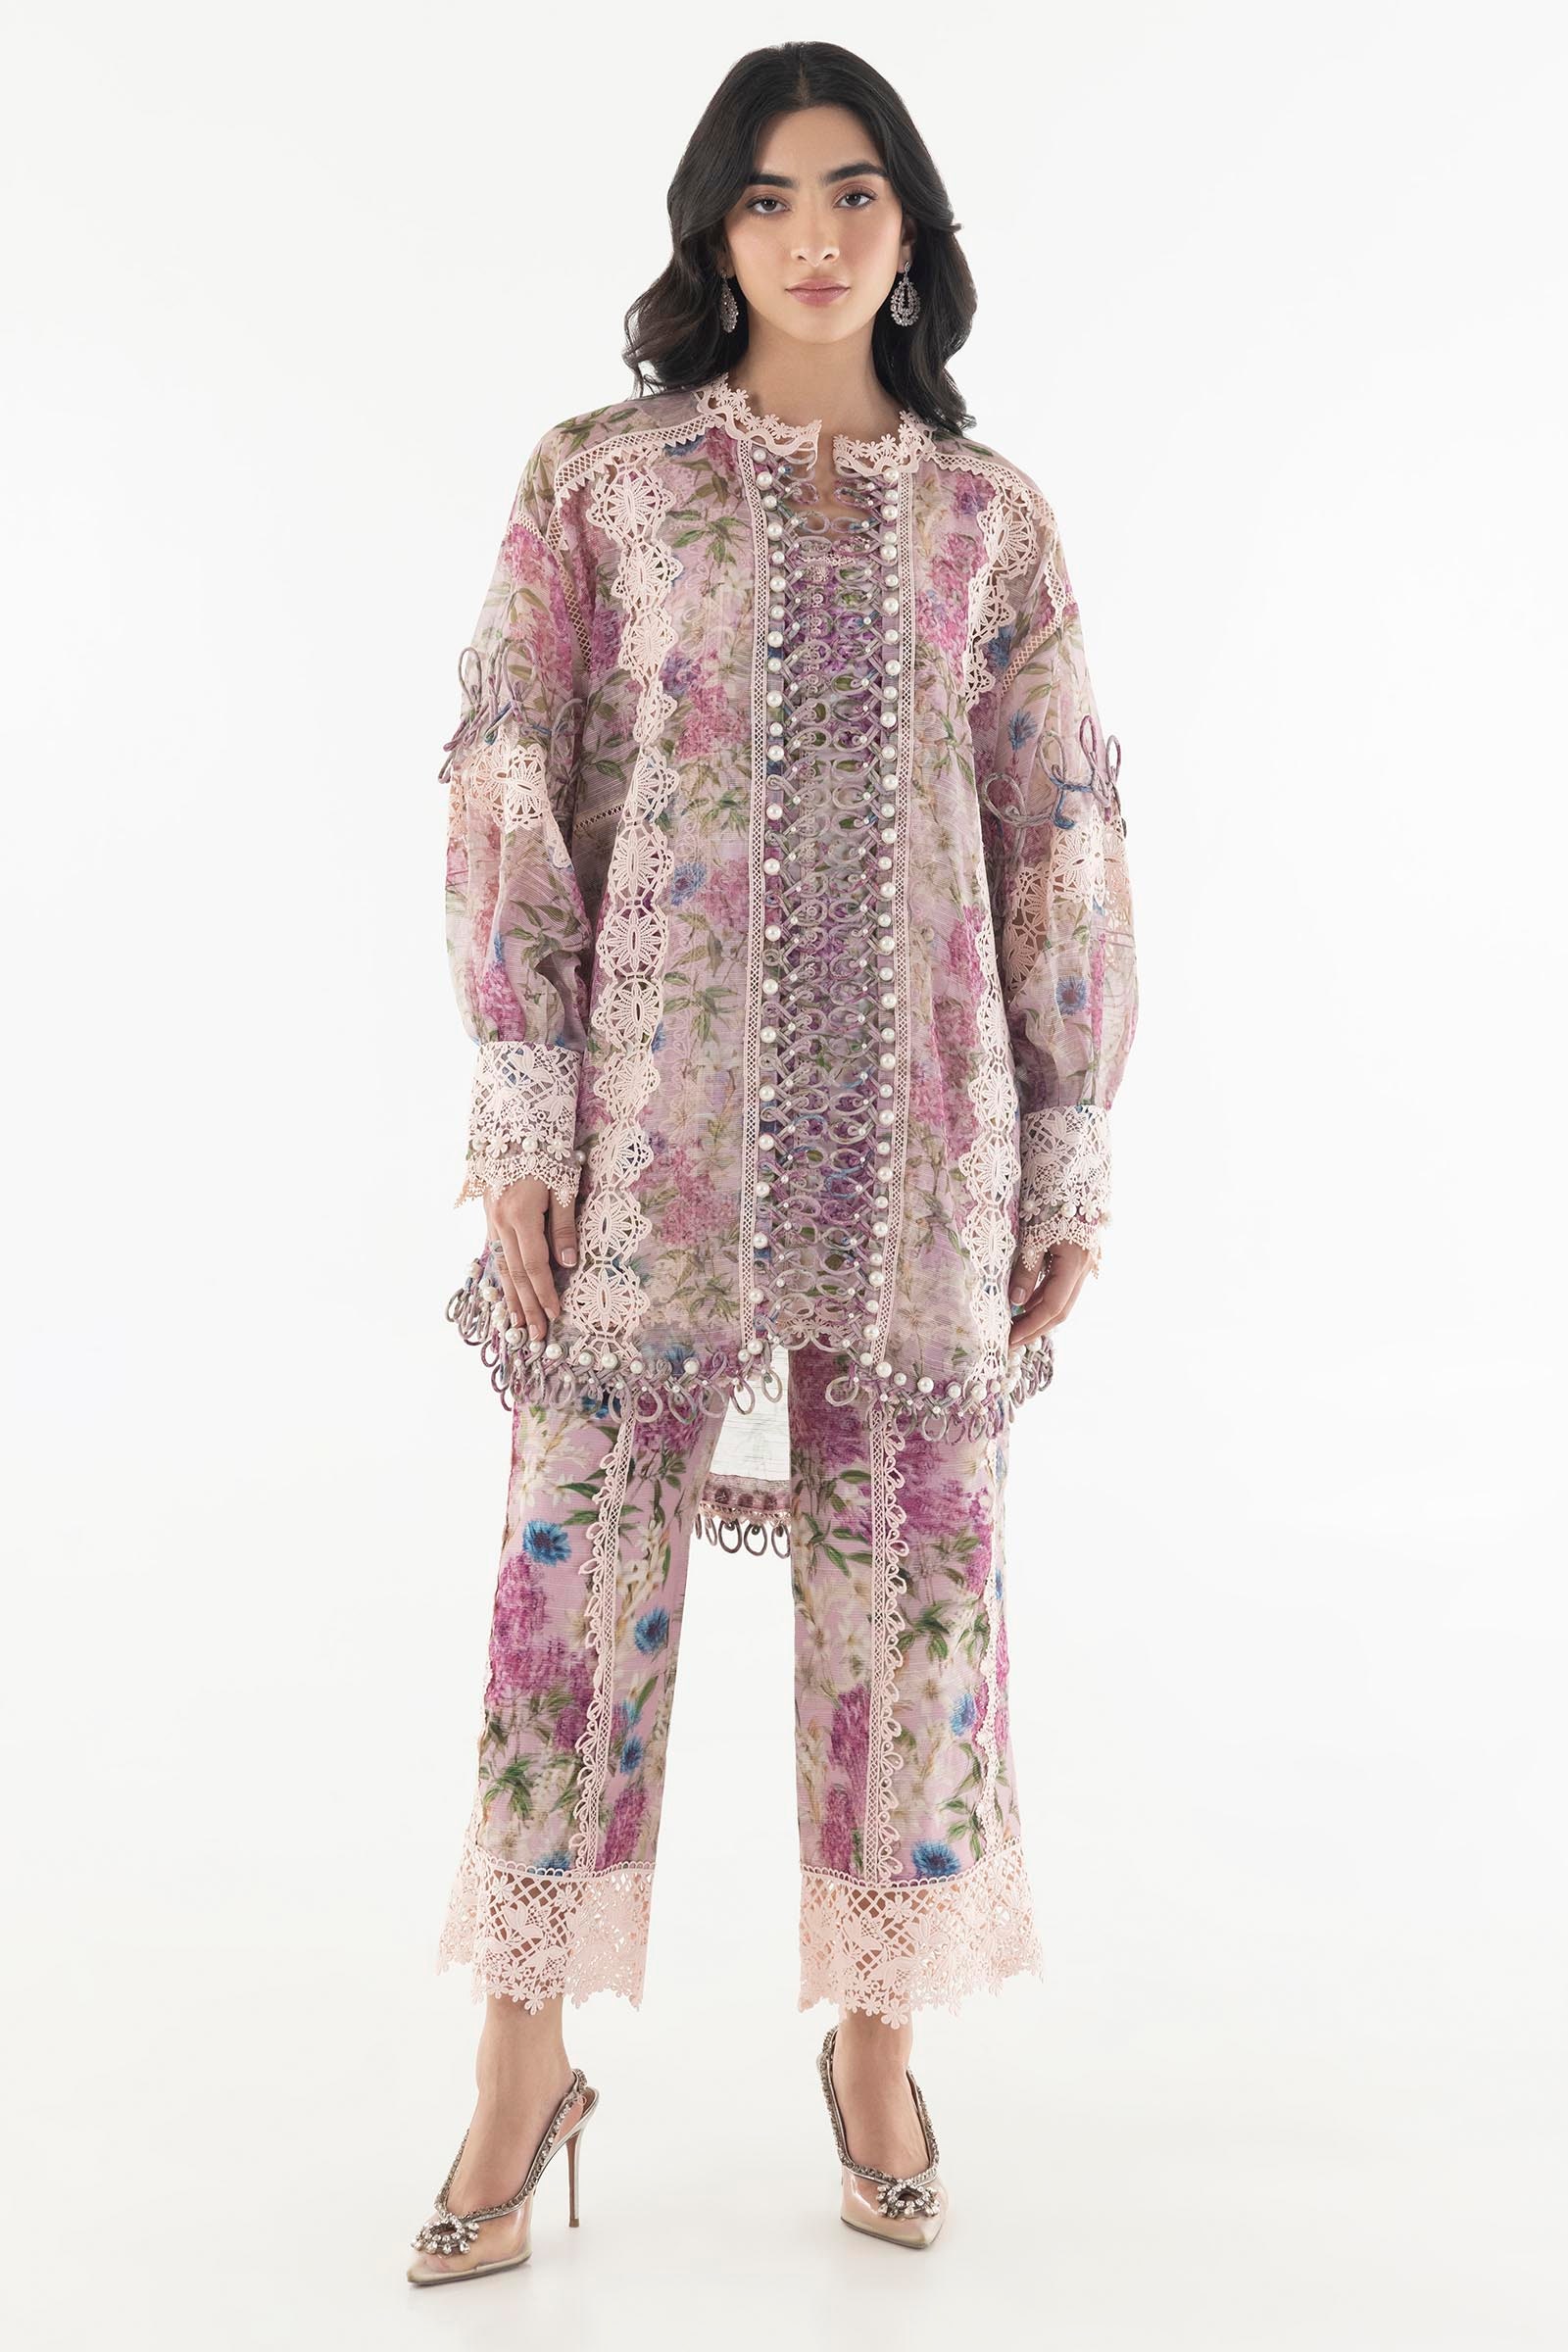
pink floral embroidered long sleeve tunic